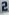
Number: 2